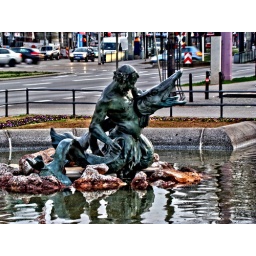
front of the water tower in Mannheim